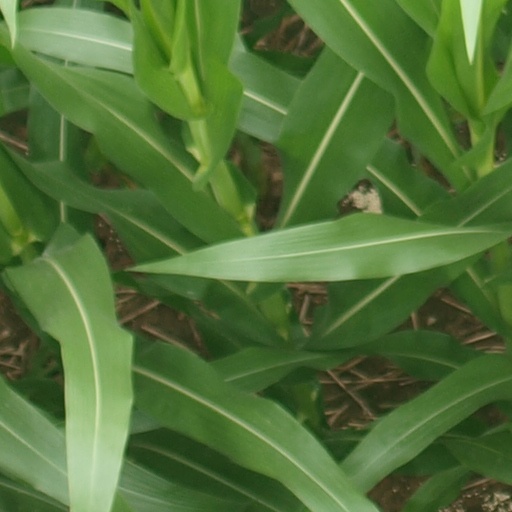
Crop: maize; corn